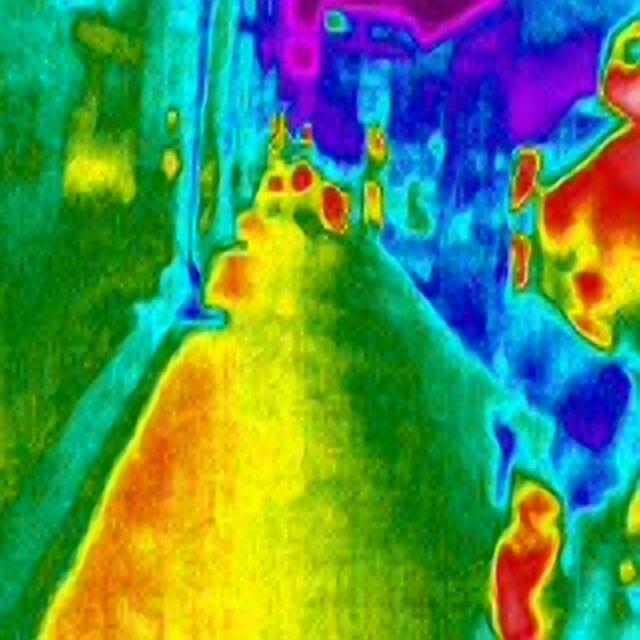
Detected objects:
label: person
label: person